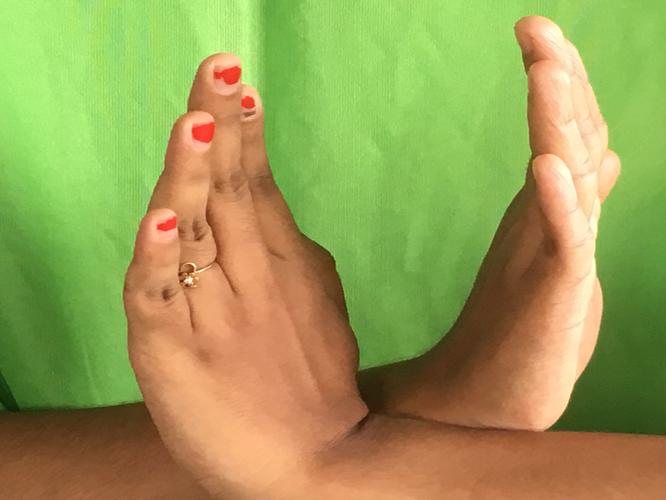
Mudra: Swastikam
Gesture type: double_hand